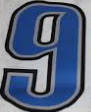
Number: 9